Mestizo art

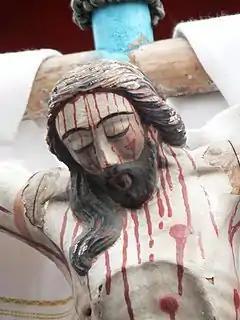
Procession Christ, Church of Caguach (18th century) is an example of Chilote School of Religious Imagery.

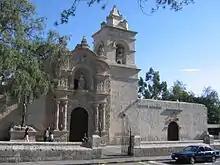
San Juan Bautista Church in Yanahuara District is an example of Andean Baroque, a mix of European Baroque and Andean culture.

Mestizo art is syncretic art based on European styles adapting to Indigenous sensibilities in the Americas and the Philippines. Mestizo art is part of the Mestizo culture, the culture that emerged, alongside individuals called Mestizos, from the interaction of Spanish conquerors and the Indigenous peoples of the Americas. According to Jaime Barrios Peña, Mestizo art has to be understood in a context where neither pure races or pure cultures exists, and that the process of mestizaje goes beyond biological aspects.